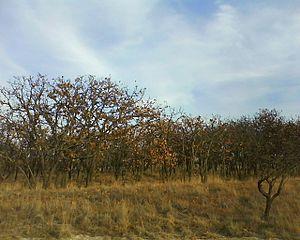
Les forêts sèches mexicaines forment une région écologique identifiée par le Fonds mondial pour la nature comme faisant partie de la liste « Global 200 », c'est-à-dire considérée comme exceptionnelle au niveau biologique et prioritaire en matière de conservation. Elle regroupe plusieurs écorégions terrestres du biome des forêts de feuillus sèches tropicales et subtropicales du Mexique et du Guatemala :